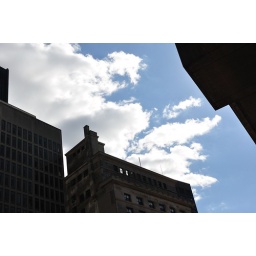
Some buildings in Boston during Chowderfest Weekend. I like the reflections on the center building from the windows of the building on the left.